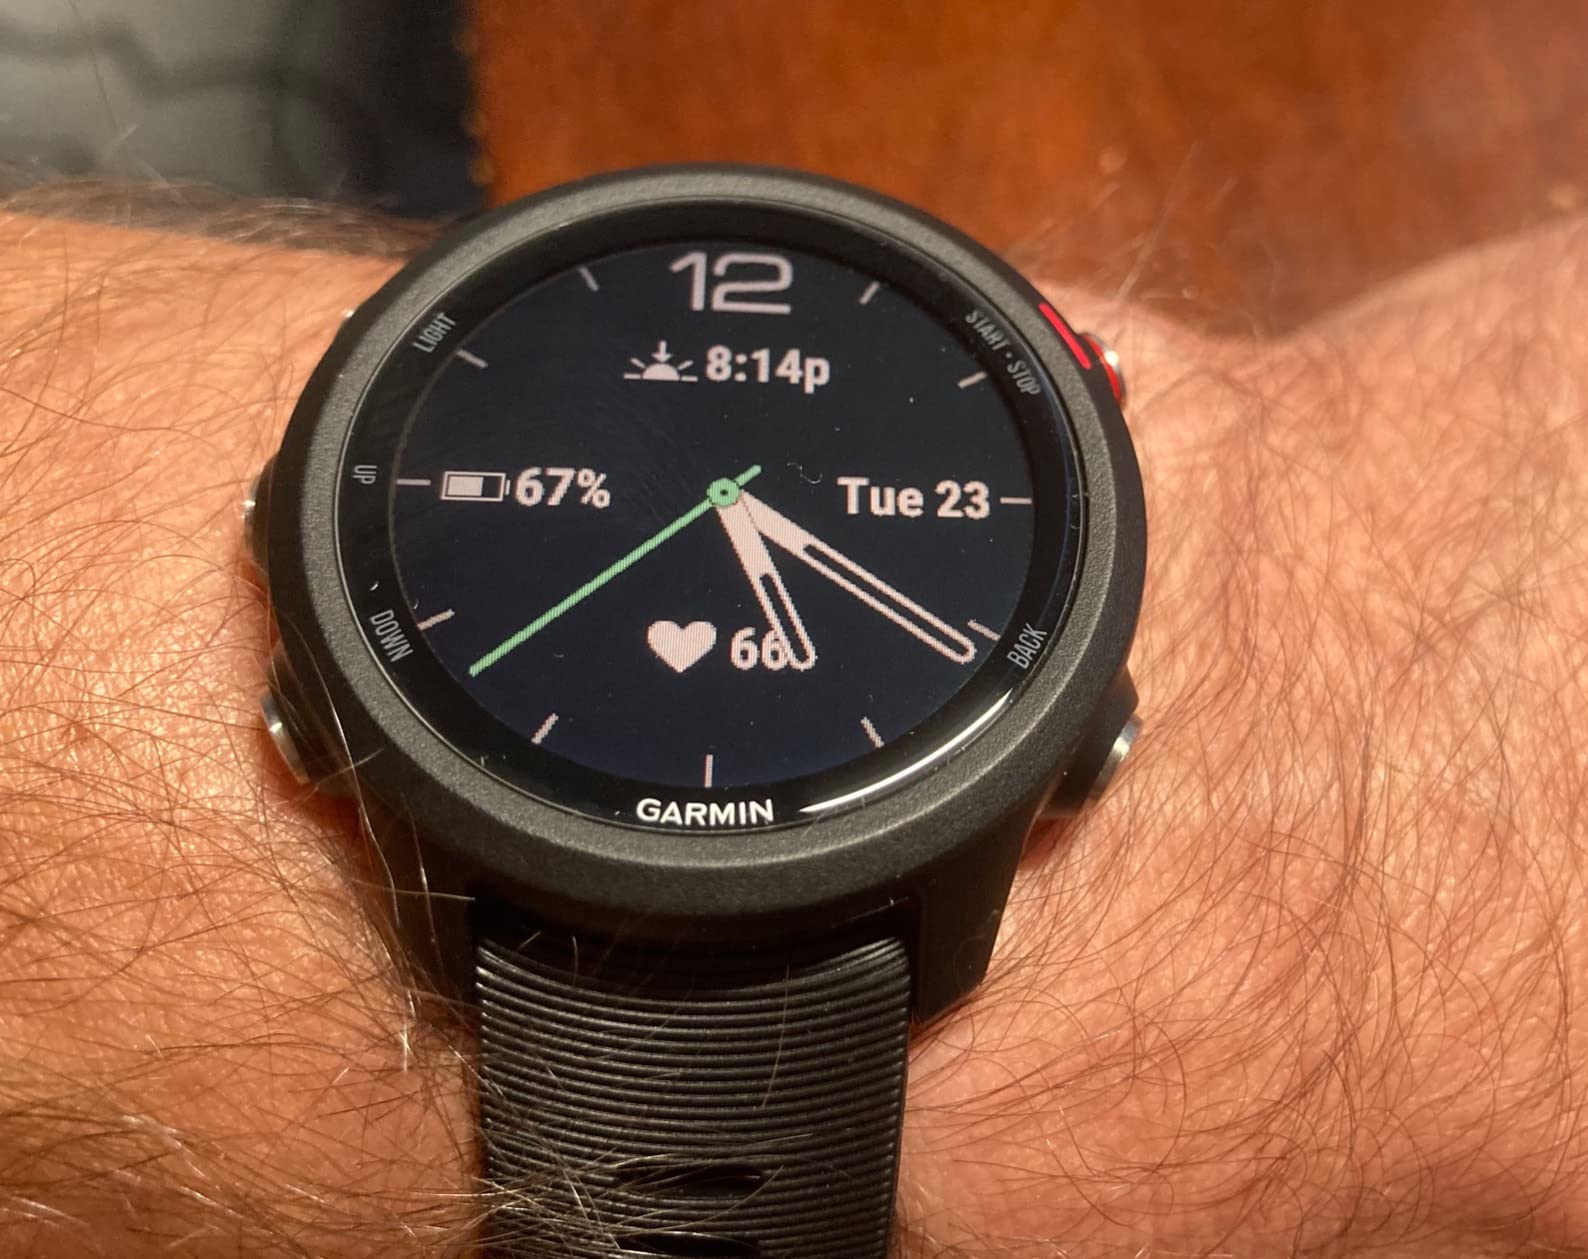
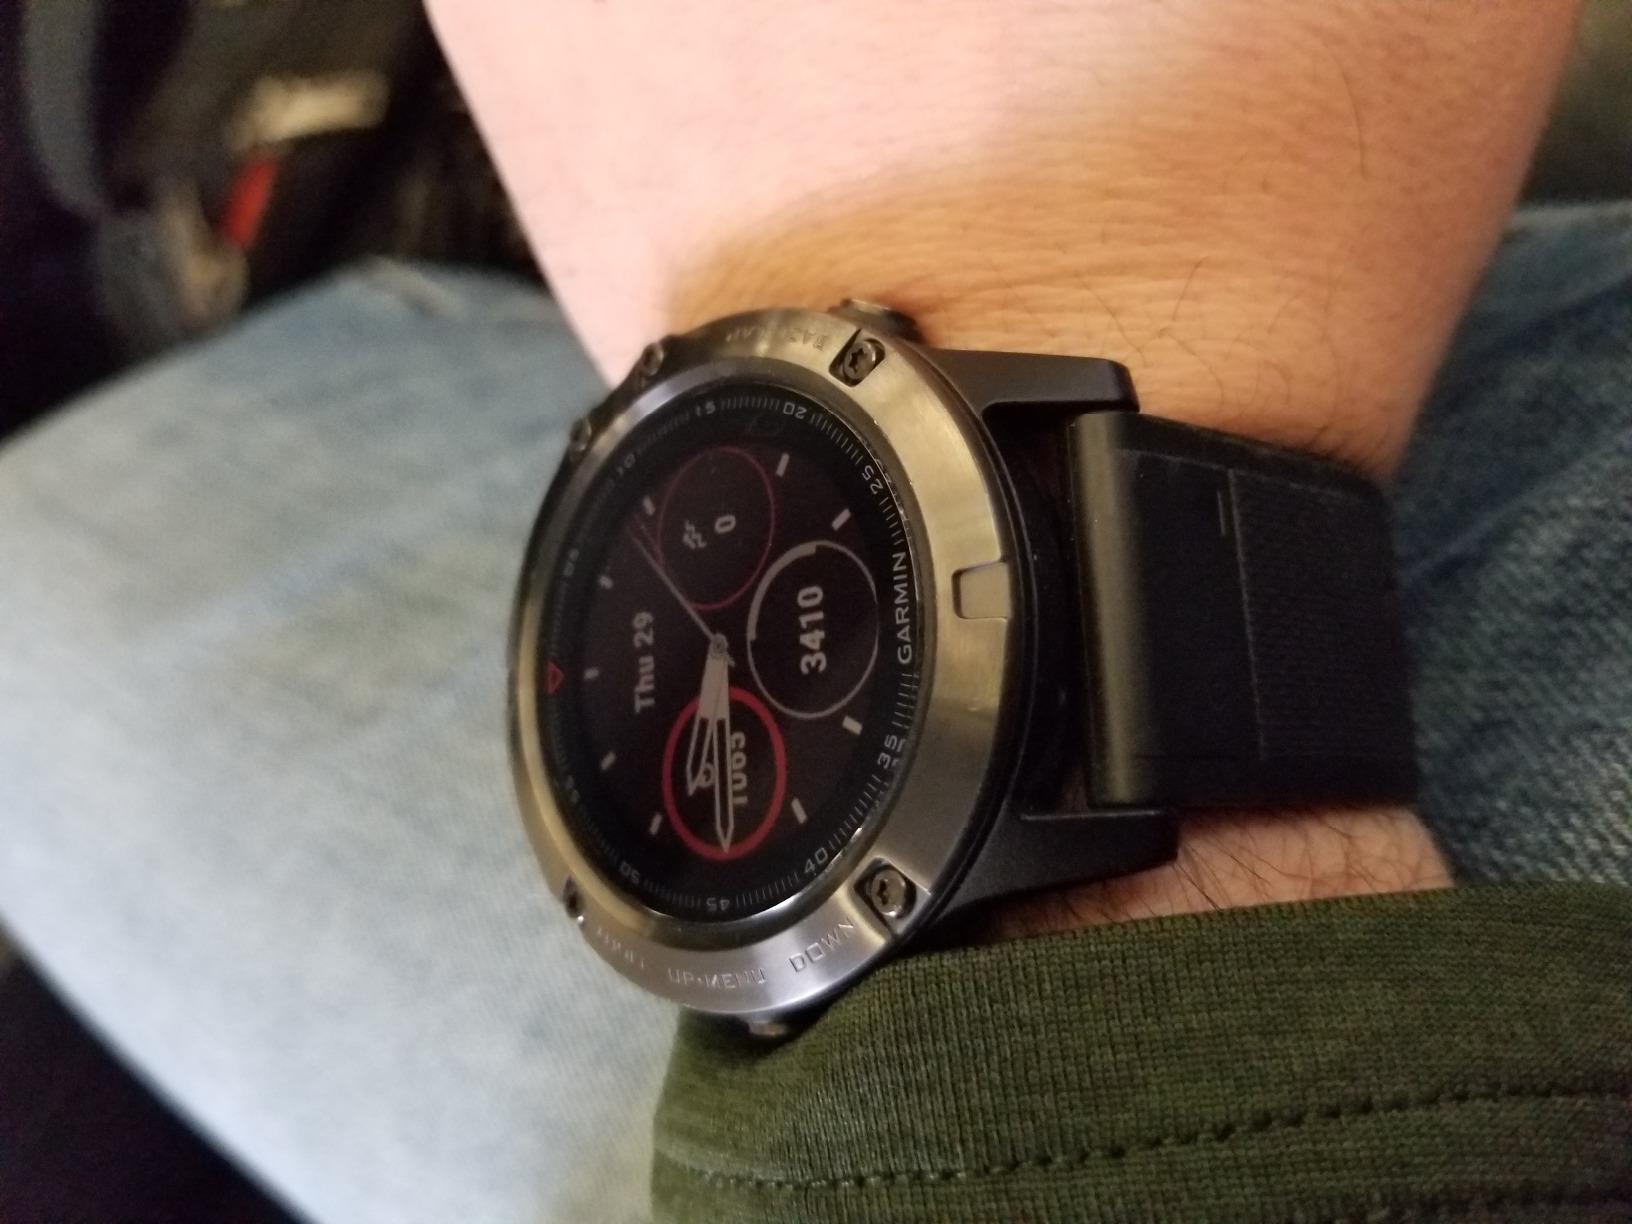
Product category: smartwatch
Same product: no